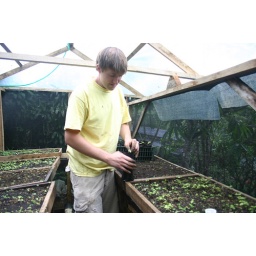
Finca Project co-founder, Eliot Logan-Hines, demonstrates how to transplant baby tree seedlings in the Finca Project germination green house.